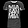
Label: T - shirt / top